Billy Cannon

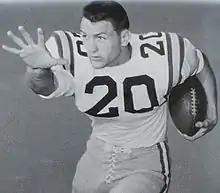
Black and white posed shot of Cannon from the thighs up, in the stiff-arm position, cradling a football, wearing pads and a jersey number 20, helmetless

In 1958, coach Dietzel implemented a method to keep his players fresh during games: his "three-platoon system" split the team into the "Go Team", the "White Team", and the "Chinese Bandits". The White Team comprised the starting unit for the Tigers and, led by Cannon, consisted of the most talented players, who excelled on both offense and defense. Jim Taylor's graduation allowed Dietzel to give Cannon more time playing on offense. LSU entered the season with talent and depth on both offense and defense. The team defeated its first five opponents by an average of three touchdowns. The sixth game of the season was against Florida for LSU's homecoming. Cannon led the Tigers to a 10–7 win as he scored their only touchdown of the game in the second quarter. The following week the Tigers were ranked first in the AP's weekly poll to rank teams. The team remained atop subsequent polls as it finished the regular season undefeated and was named national champion by the AP and UPI. LSU followed up with a 7–0 victory over Clemson in the Sugar Bowl. Cannon was responsible for the only points scored in the game; he threw a touchdown pass to Mickey Mangham and then kicked the extra point.